Masaichi Nagata

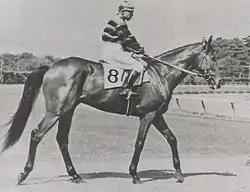
Tokino Minoru, one of renowned racehorses owned by Masaichi.

Masaichi had engaged in various other businesses most notably the horse racing. He became a horse owner in 1934, and owned several notable horses such as Yamaichi,a foal of Kurifuji, Toast, the mare of Lucky Ruler, Otemon, and Tokino Minoru; Masaichi later produced the 1955 drama film "The Phantom Horse" based on the episodes of Tokino Minoru. Masaichi later became the vice-president of the Tokyo Racehorse Owners' Association, and contributed in the establishment of the Japan Racing Association as a commissioner.